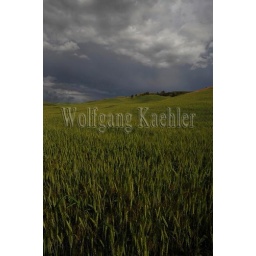
Usa, washington state, palouse country near pullman, dark clouds over wheat field